Describe the emotion expressed in this image:  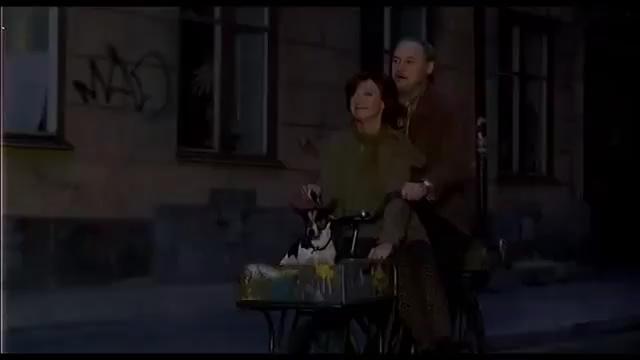
This person displays Fear, valence and arousal with high intensity.